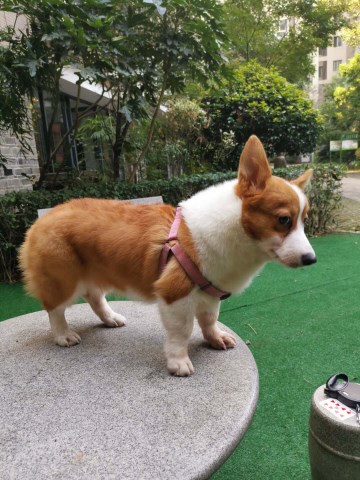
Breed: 2909-n000116-Cardigan